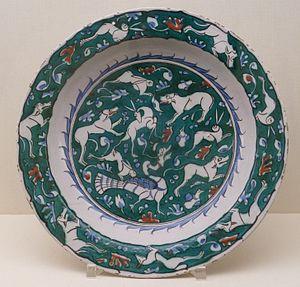
céramique d'Iznik עברית: כלי חרס מתורכיה, איזניק, המחצית השנייה של המאה ה-16